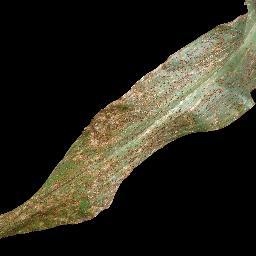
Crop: corn
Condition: (maize)_common_rust